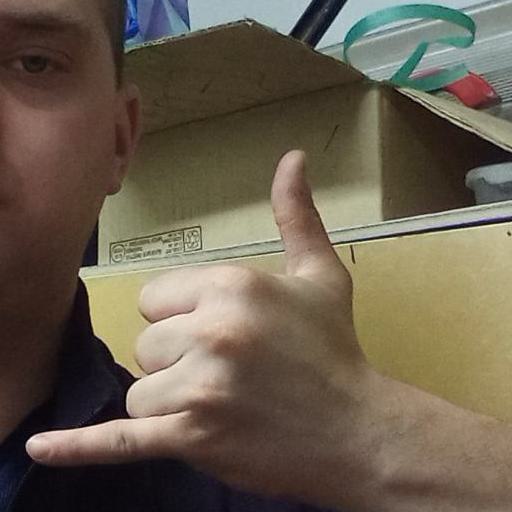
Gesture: call